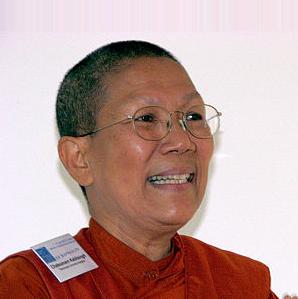
Age: 64